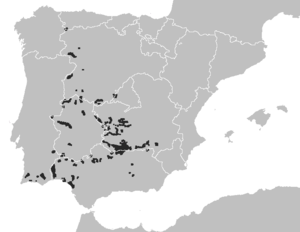
Le Lynx ibérique ou Lynx d'Espagne, ou Lynx pardelle, est une espèce du genre Lynx.